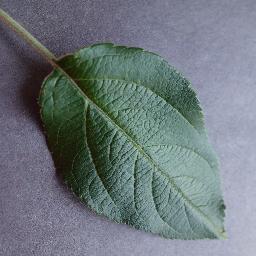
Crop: apple
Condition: healthy